1991 Sierra Madre earthquake

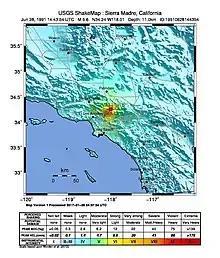
USGS ShakeMap for the event

The shock occurred on June 28, 1991, at 07:43:55 local time, and was the result of thrust faulting on the Clamshell–Sawpit Fault at the southern boundary of the San Gabriel Mountains. At less than , the total amount of uplift was very minimal, considering the of vertical displacement that was observed during the 1971 San Fernando earthquake. The uplift initiated about two million years ago, and is a result of the convergence of the Pacific and North American plates near the restraining bend of the San Andreas Fault.